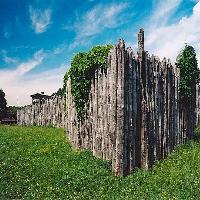
Weather: sun or clear